The Air Ambulance Service

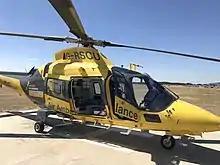
G-RSCU, The Warwickshire & Northamptonshire Air Ambulance's previous aircraft

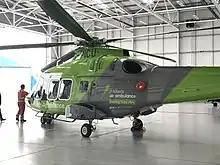
G-PICU, The Children's Air Ambulance's (South) previous aircraft

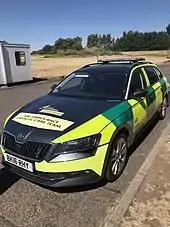
Critical Care RRV at Coventry Airport, similar to the type in use today

The charity runs three services, two are emergency helicopters covering Warwickshire & Northamptonshire and Derbyshire, Leicestershire & Rutland, and the third is the Children's Air Ambulance that covers Great Britain and provides an emergency transfer service for seriously ill babies and children.